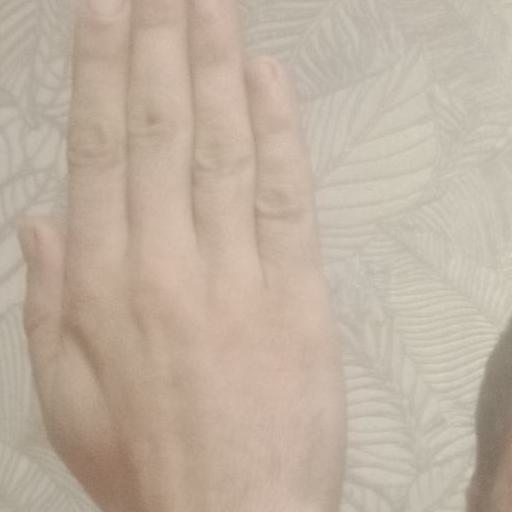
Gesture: stop_inverted